Sydney Robert Elliston

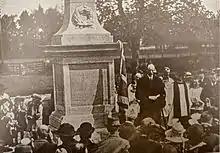
Canon Elliston at unveiling of war memorial, 1921

As Vicar at St Thomas from 1904 to 1935, he covered the hard years of the Great War and the Great Depression. He was installed as vicar of Killinghall in 1904. His patron was Sir Henry Day Ingilby. His gross income was £325 per annum, net £300 plus vicarage. The parish population was 809 by 1904.